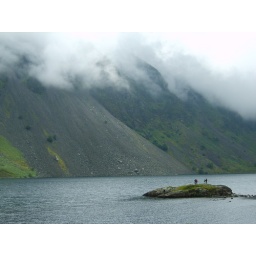
I love how this picture came out; how the clouds and cliff loom over the people on the rocks